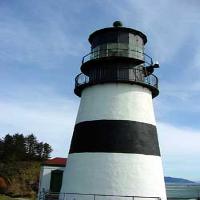
Weather: sun or clear